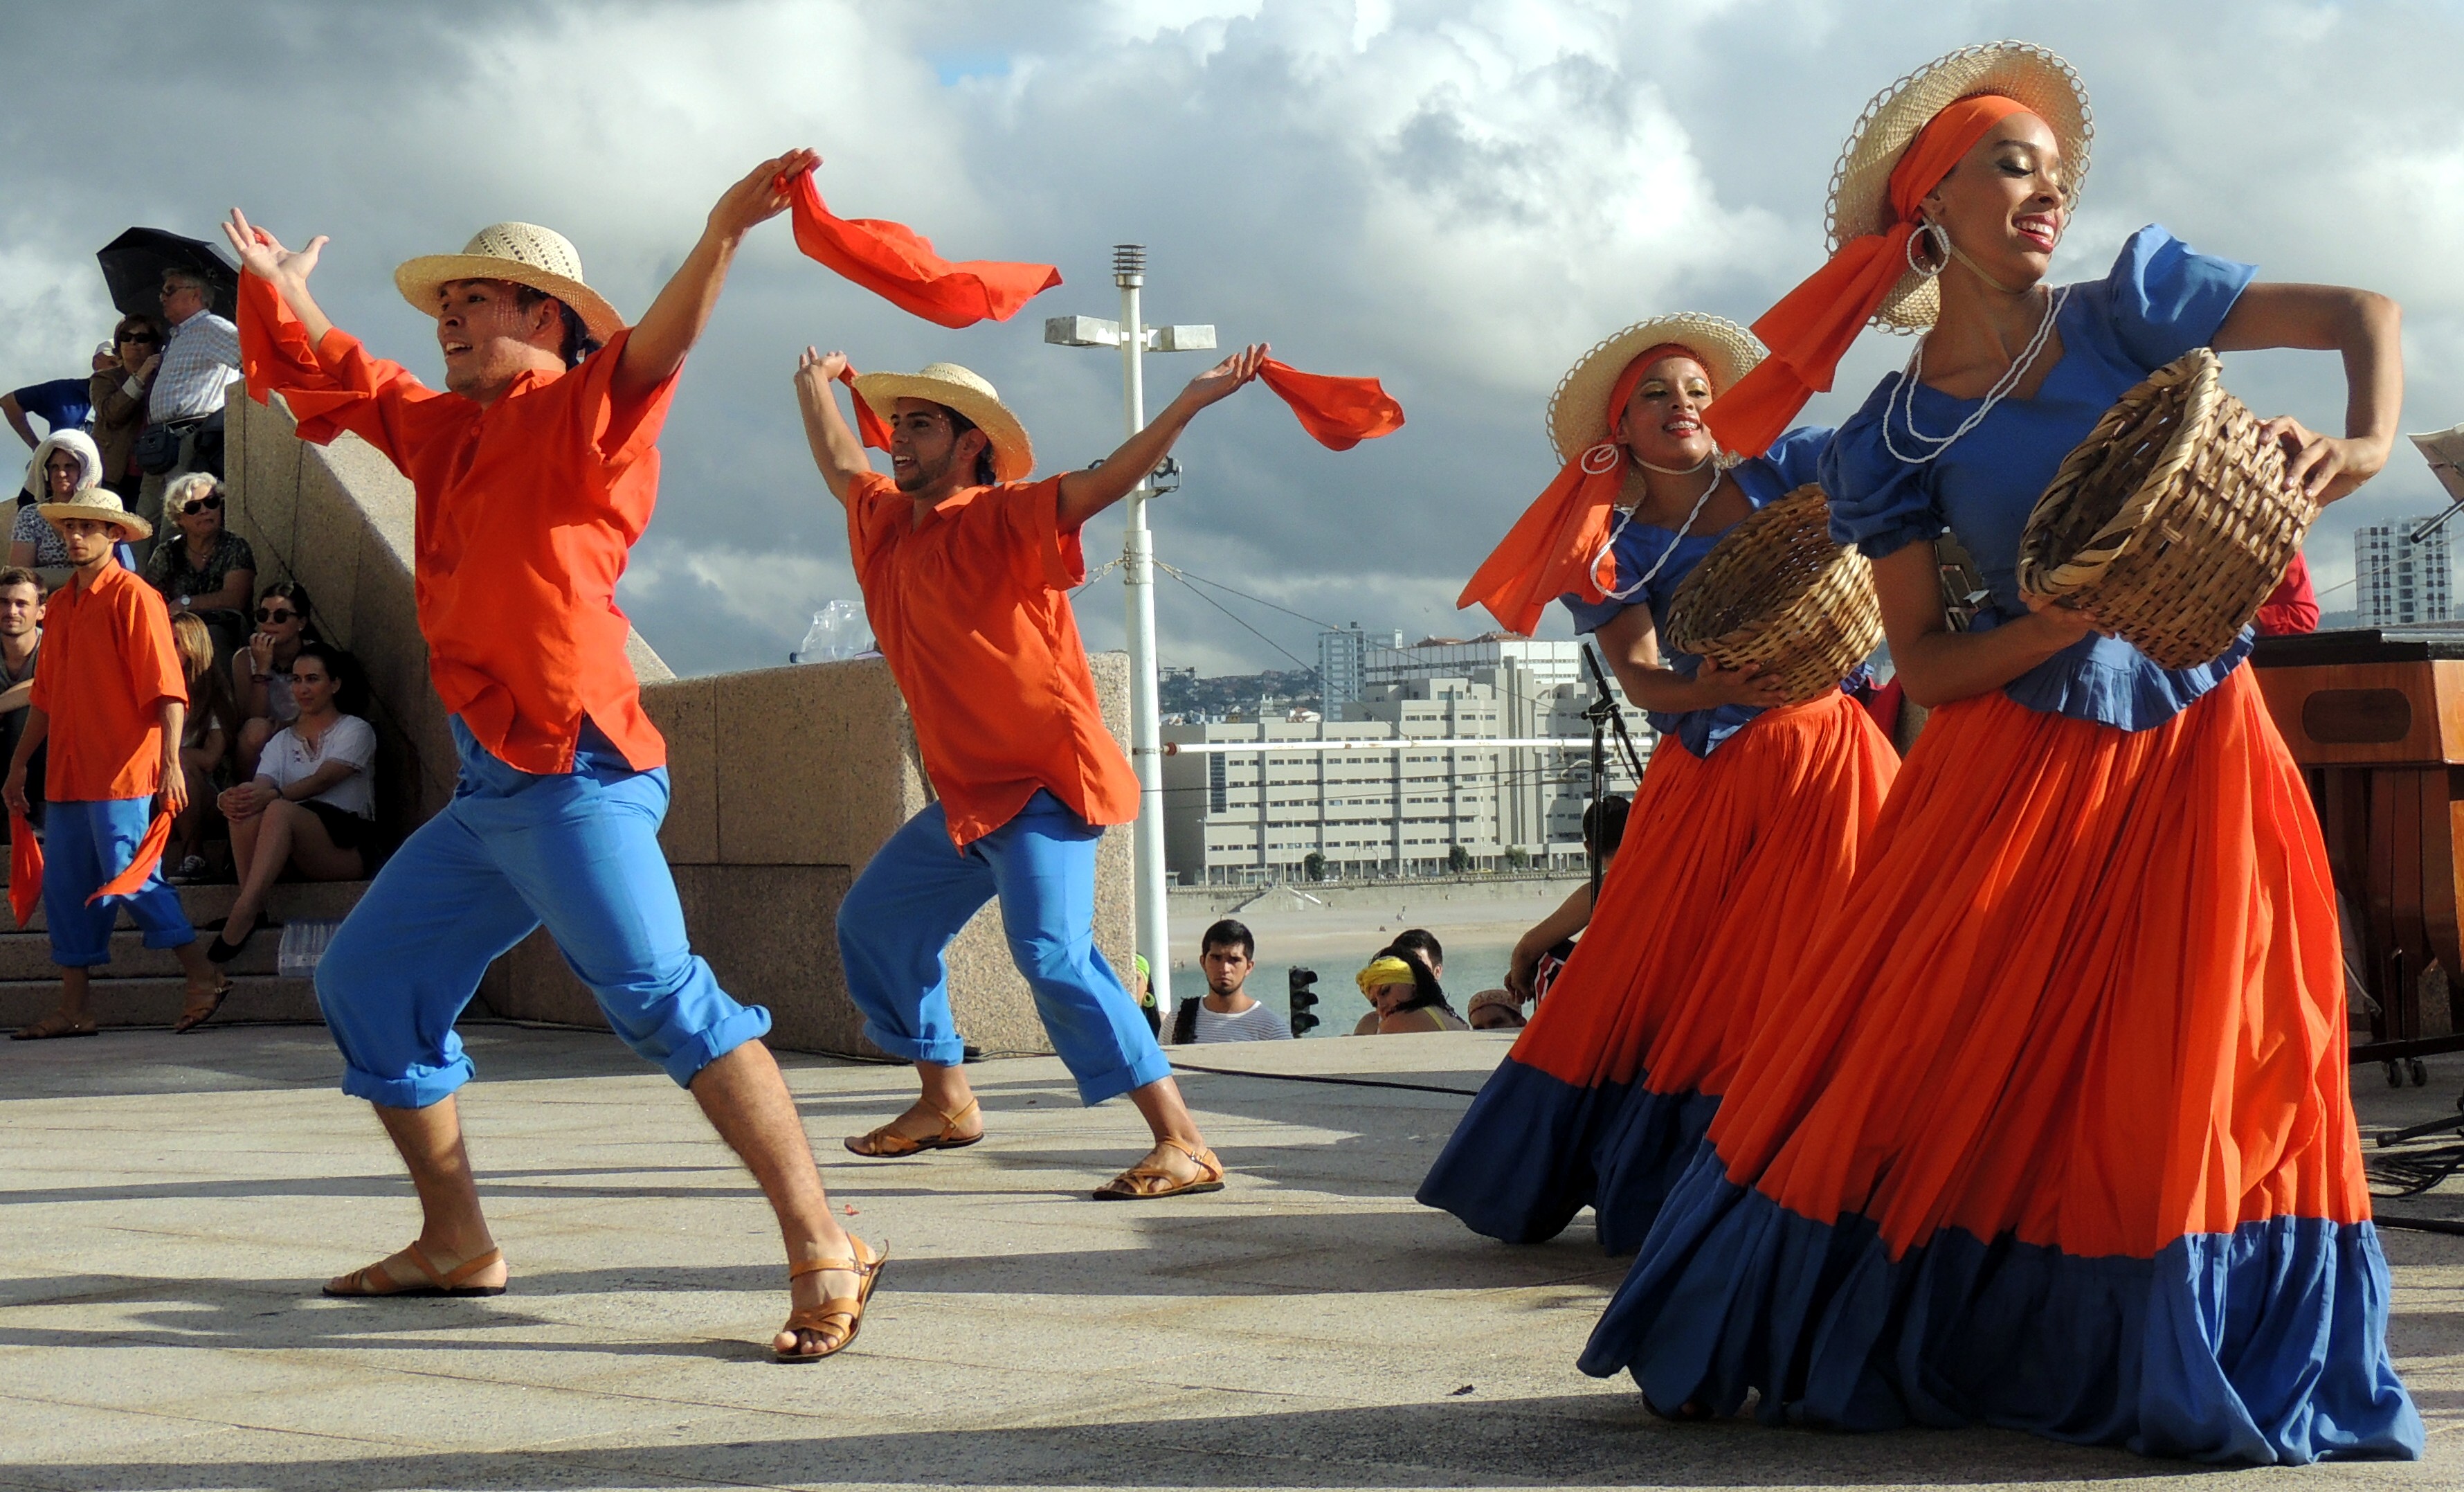
dance, performance art, festival, sports, event, entertainment, performing arts, folk dance, social group, musical theatre